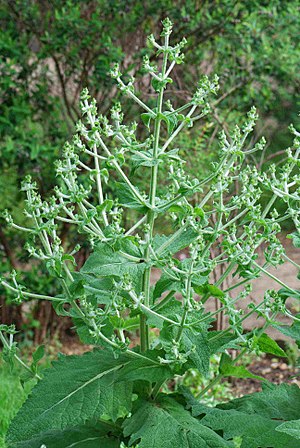
Salvia hispanica
Salvia hispanica